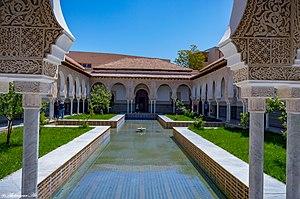
Tlemcen, est une commune de la wilaya de Tlemcen, dont elle est le chef-lieu. Elle est située au nord-ouest de l'Algérie, à 520 km à l'ouest d'Alger, à 140 km au sud-ouest d'Oran et, proche de la frontière du Maroc, à 76 km à l'est de la ville marocaine d'Oujda. La ville est érigée dans l'arrière-pays, est distante de 40 km de la mer Méditerranée.
Le palais El Mechouar, est un complexe palatial royal zianide, situé à Tlemcen en Algérie. Construit au Moyen Âge par les sultans zianides en 1248. Mechouar — littéralement « aile du Conseil », « lieu de mouchawara », soit « conseils consultatifs » — doit son nom à la salle où se réunissaient les ministres autour du sultan de Tlemcen. L'usage du terme mechouar s'étend pour désigner en Andalousie et au Maghreb un palais-citadelle. Le complexe du Mechouar est un exemple d'art mauresque et andalou, et plus particulièrement du style zianide.